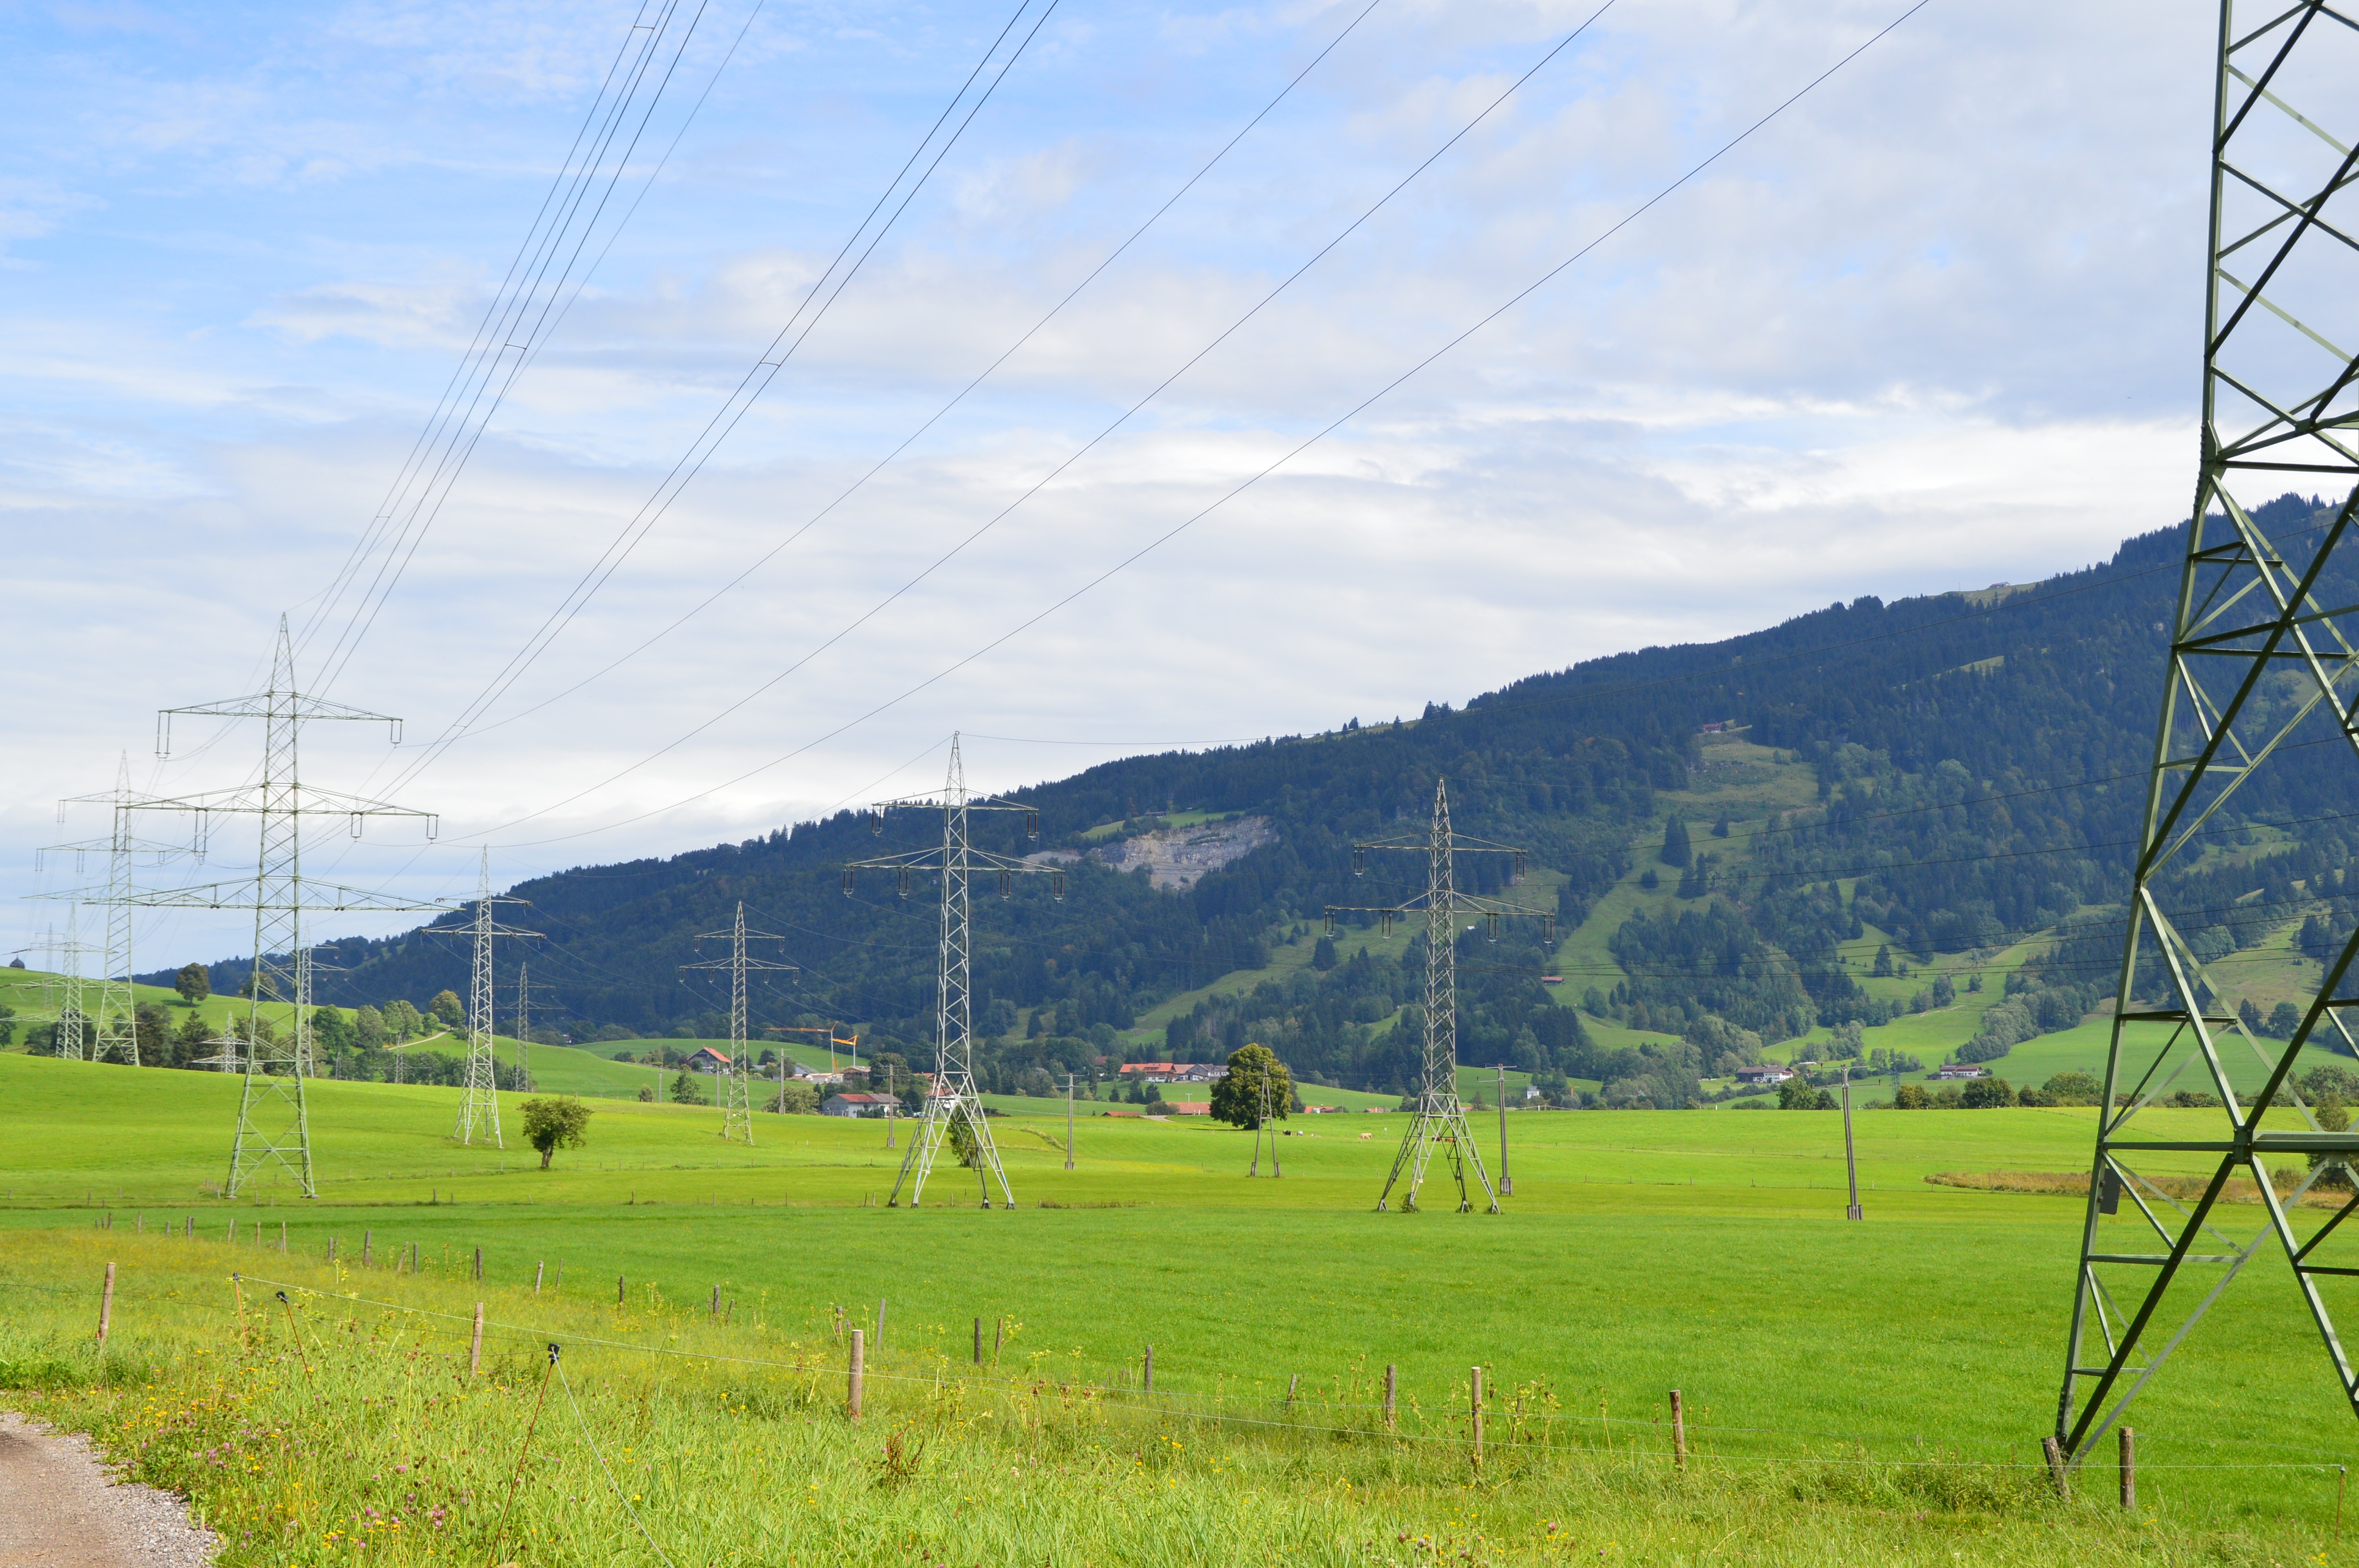
landscape, grass, structure, field, farm, meadow, prairie, hill, wind, line, power line, mast, pasture, electricity, agriculture, plain, energy, high voltage, current, grassland, masts, power poles, rural area, geographical feature, sport venue, overhead power line